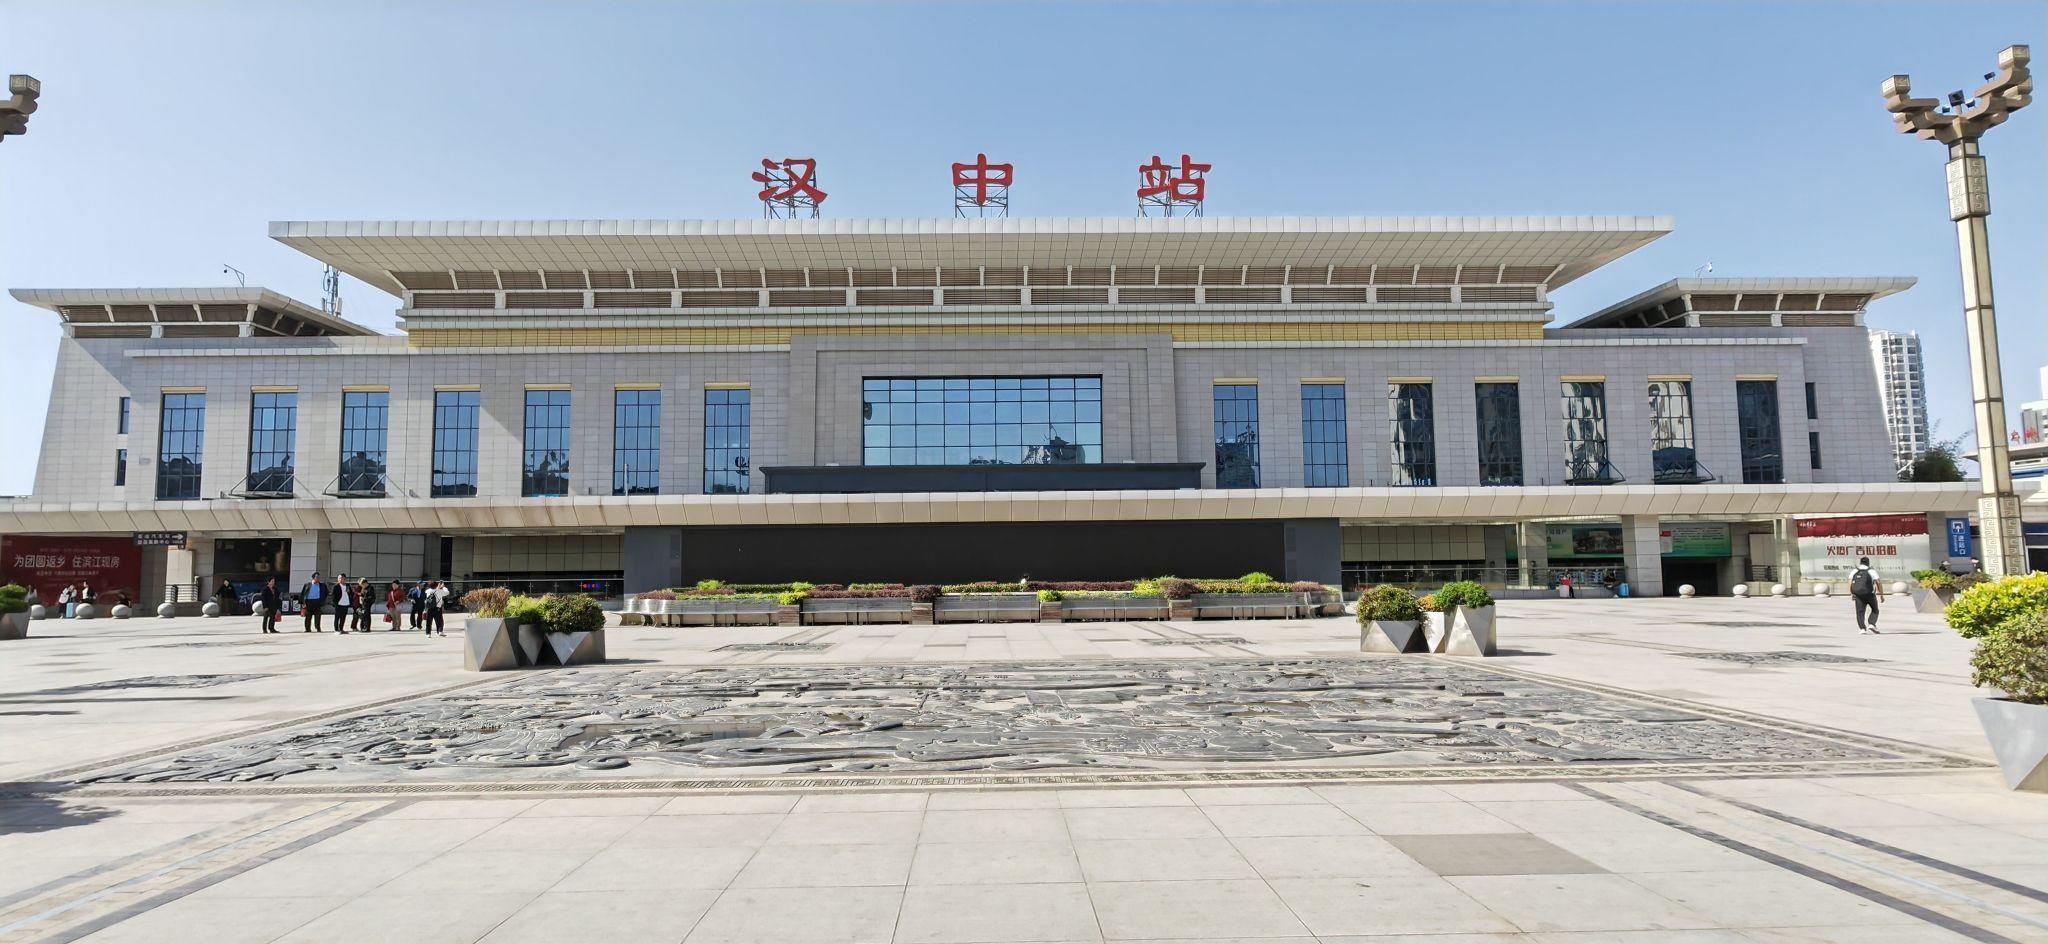
地标名称：汉中站
所在城市：汉中市·汉台区